Economy of Iraq

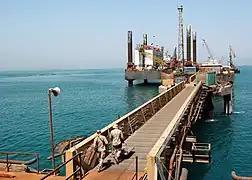
Khawr Al Amaya Oil Platform in Basra Governorate

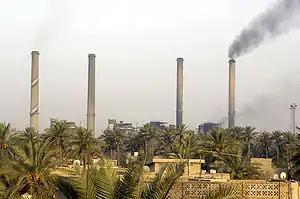
Power plant and oil refinery in Baghdad

In the 1970s, Iraq produced over 3.5 million barrels of oil per day. Production began to fall during the Iran-Iraq War, before plummeting 85 per cent after the 1991 invasion of Kuwait. UN sanctions prevented the export of oil until 1996, and then allowed exports only in exchange for humanitarian aid in the Oil-for-Food Programme.